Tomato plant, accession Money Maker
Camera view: bottom (45 deg); turntable rotation: 120 degrees
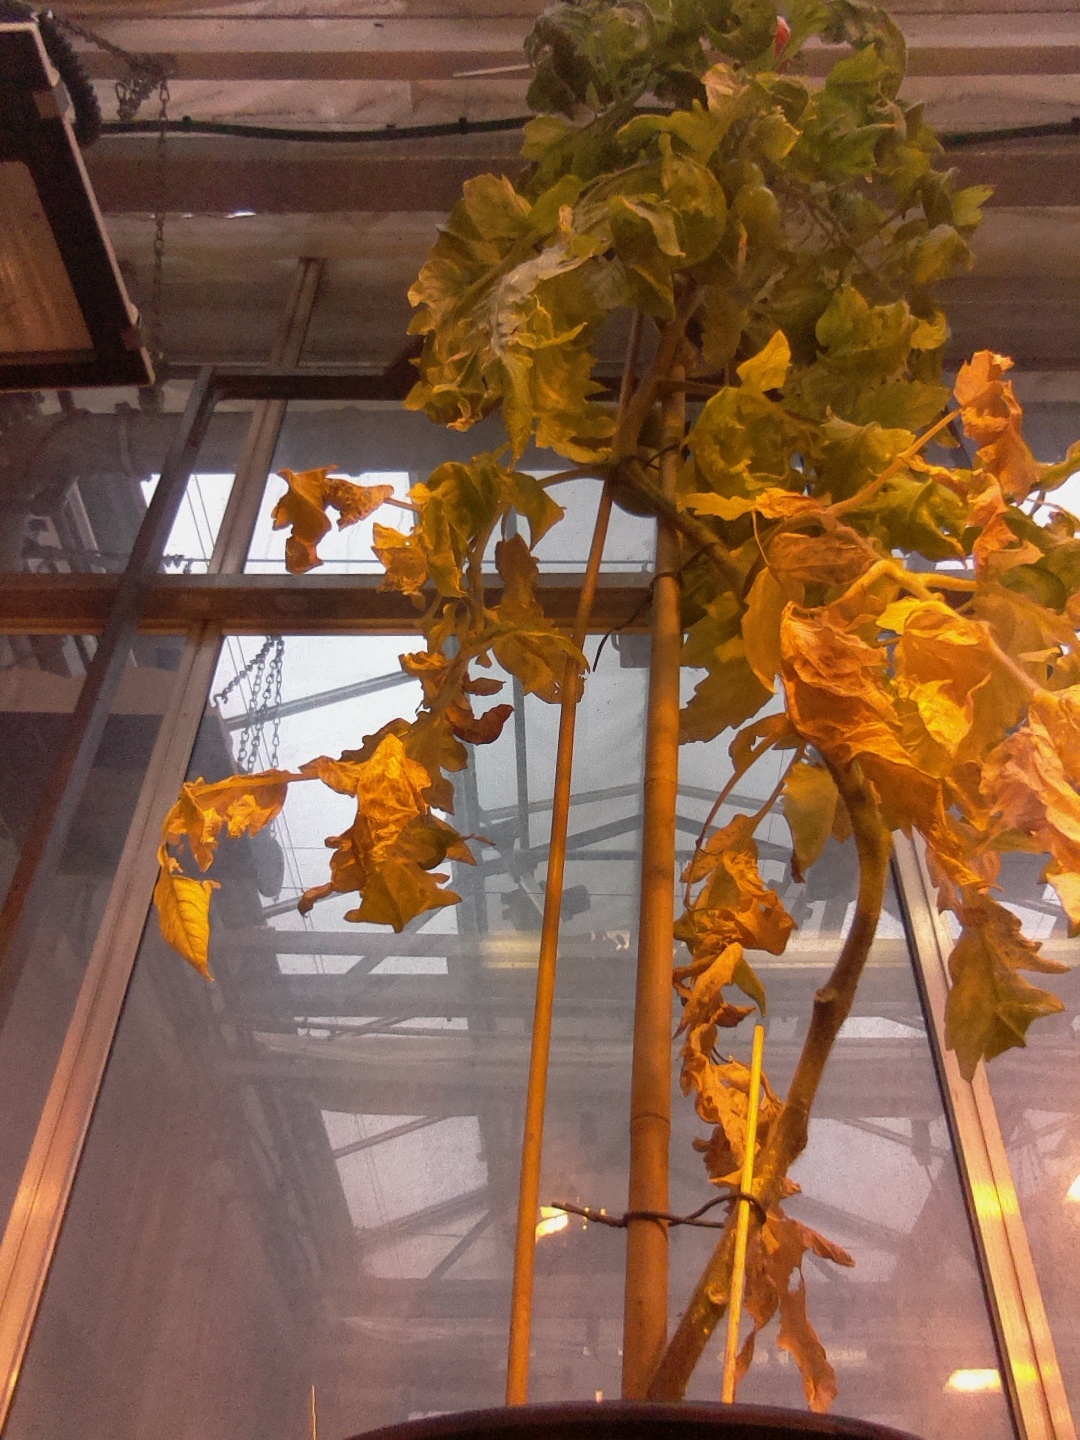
BBCH growth stage 81: 10%-20% of fruits show typical fully ripe color